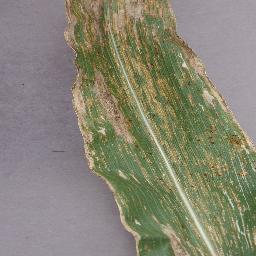
Label: Corn___Northern_Leaf_Blight